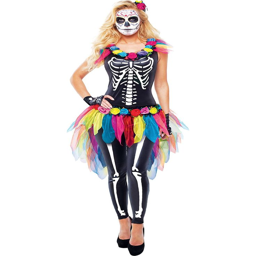
may not bring you back to life but , but it will sure give you a lot of attention .